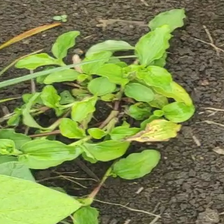
Weed species: Kena_(Commplina_benghalensio)